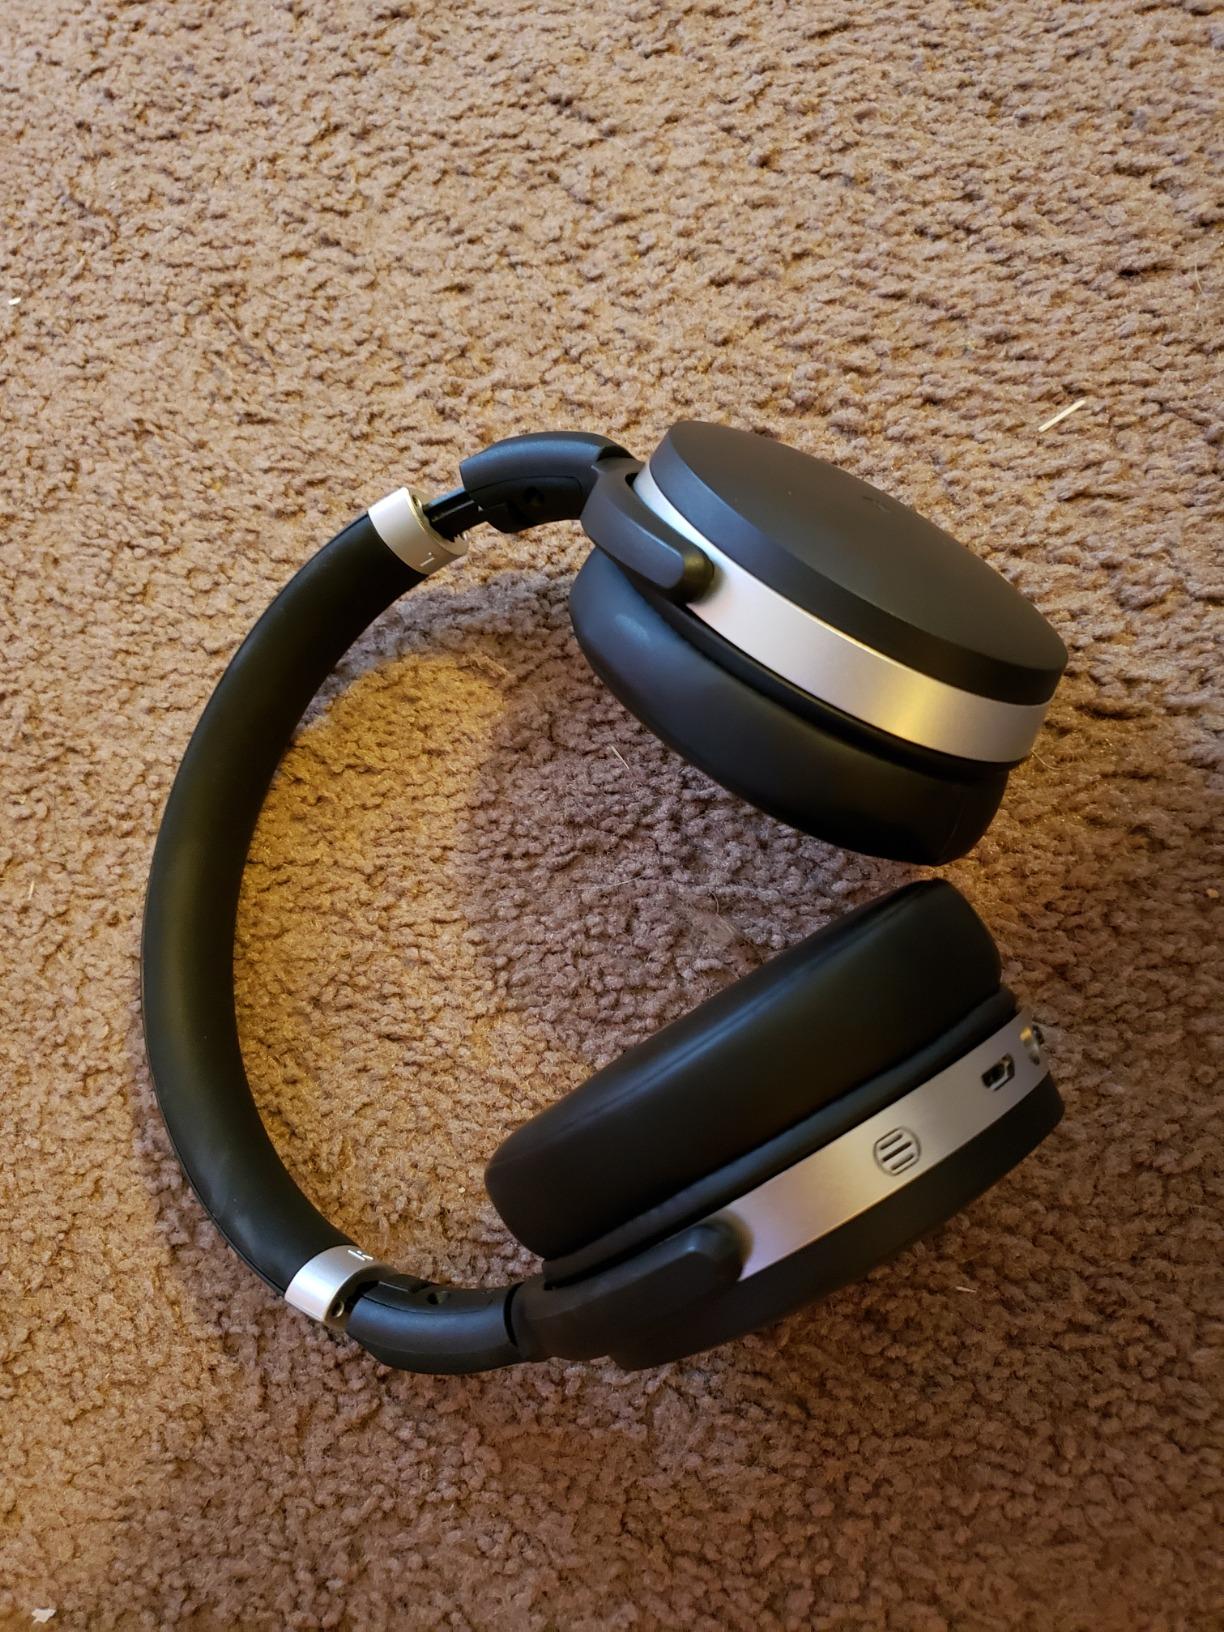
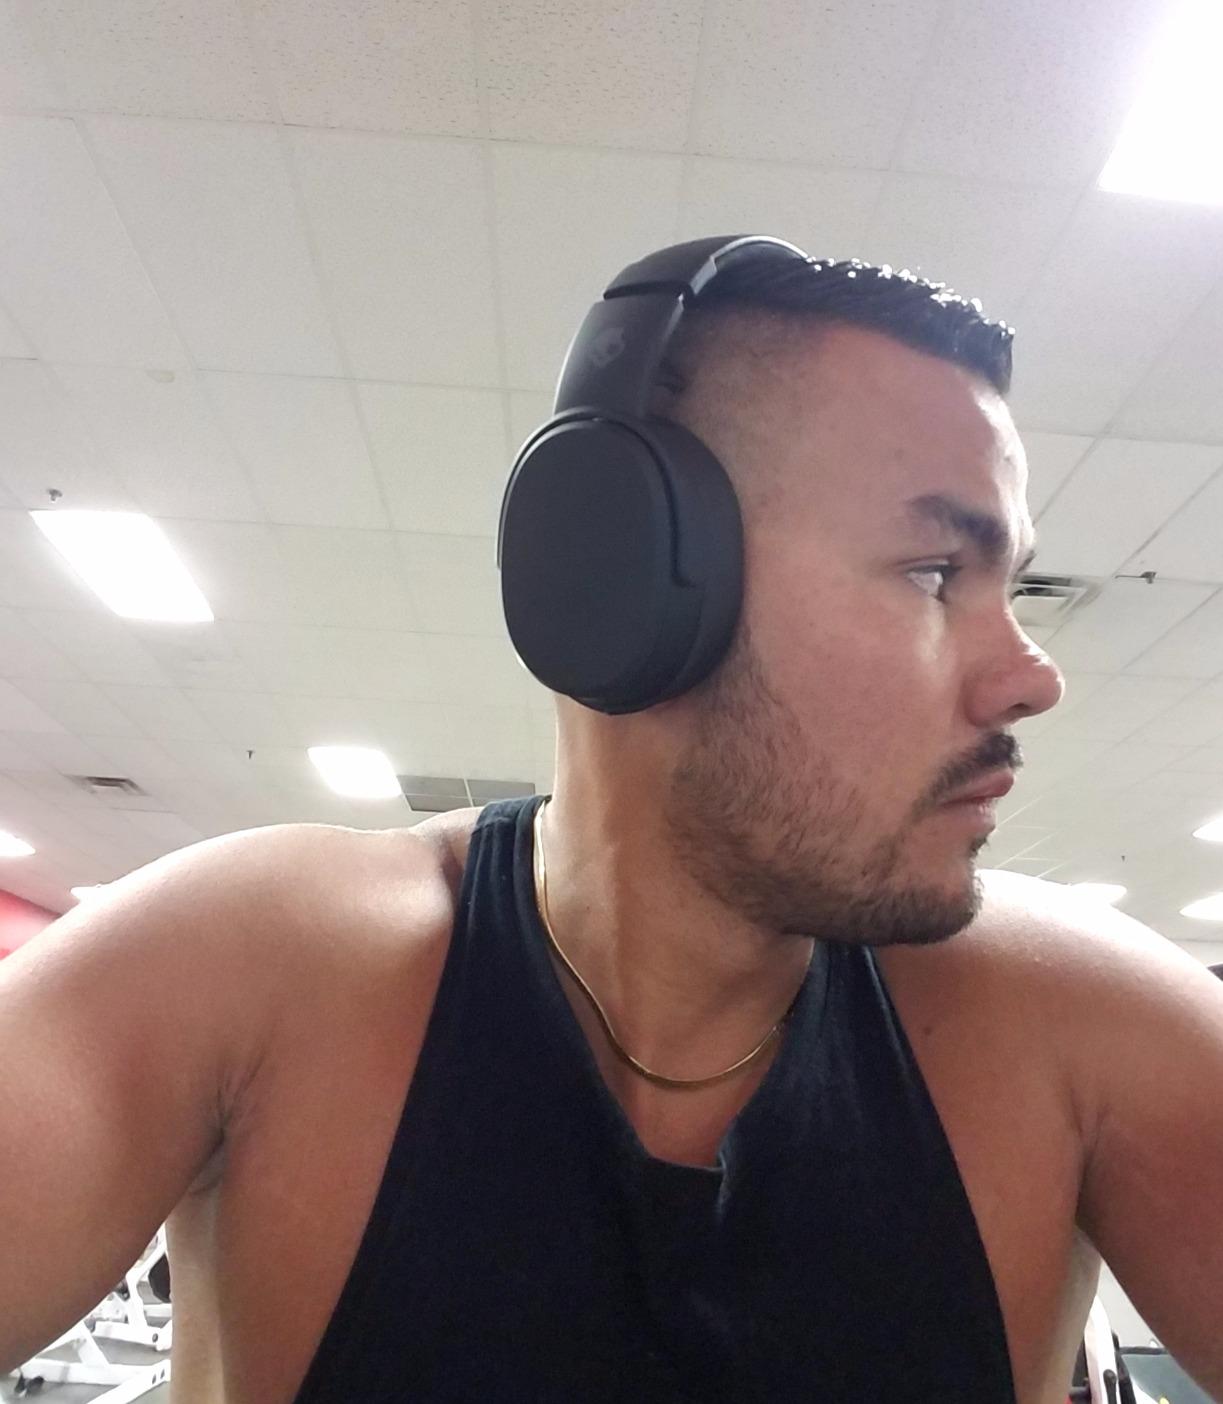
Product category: headphones
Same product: no